Discipline Global Mobile

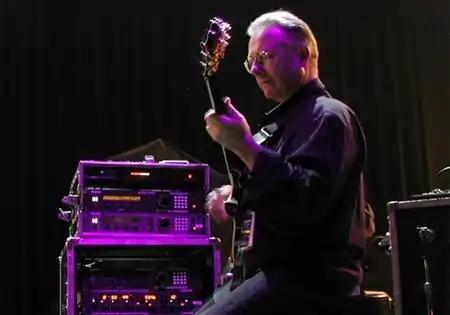
The founder of Discipline Global Mobile, Robert Fripp has called music "an industry founded on exploitation, oiled by deceit, riven with theft and fueled by greed".

Having been a professional musician since the mid-1960s (and the guitarist for King Crimson since 1969), by the late 1980s Robert Fripp found himself in conflict with his longtime record label E.G. Records and management company (E.G. Management) over royalties allegedly owed by E.G. to himself and to other band members. During this period, Fripp met and began working with producer and online developer David Singleton, initially on a Guitar Craft tour in 1990 and subsequently on the production of two albums – the League of Crafty Guitarists' "Show of Hands" and the eponymous album for the Fripp-and-Toyah-fronted group Sunday All Over the World. Fripp and Singleton's production partnership was sealed by work on two King Crimson boxed sets (1991's "Frame by Frame" and 1992's "The Great Deceiver") and continues to the present day under the name of TonProb.